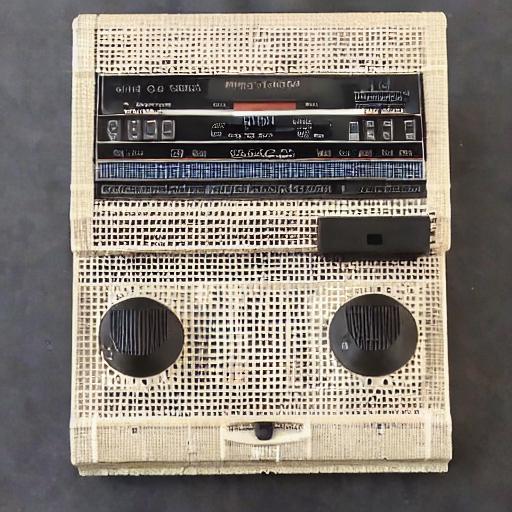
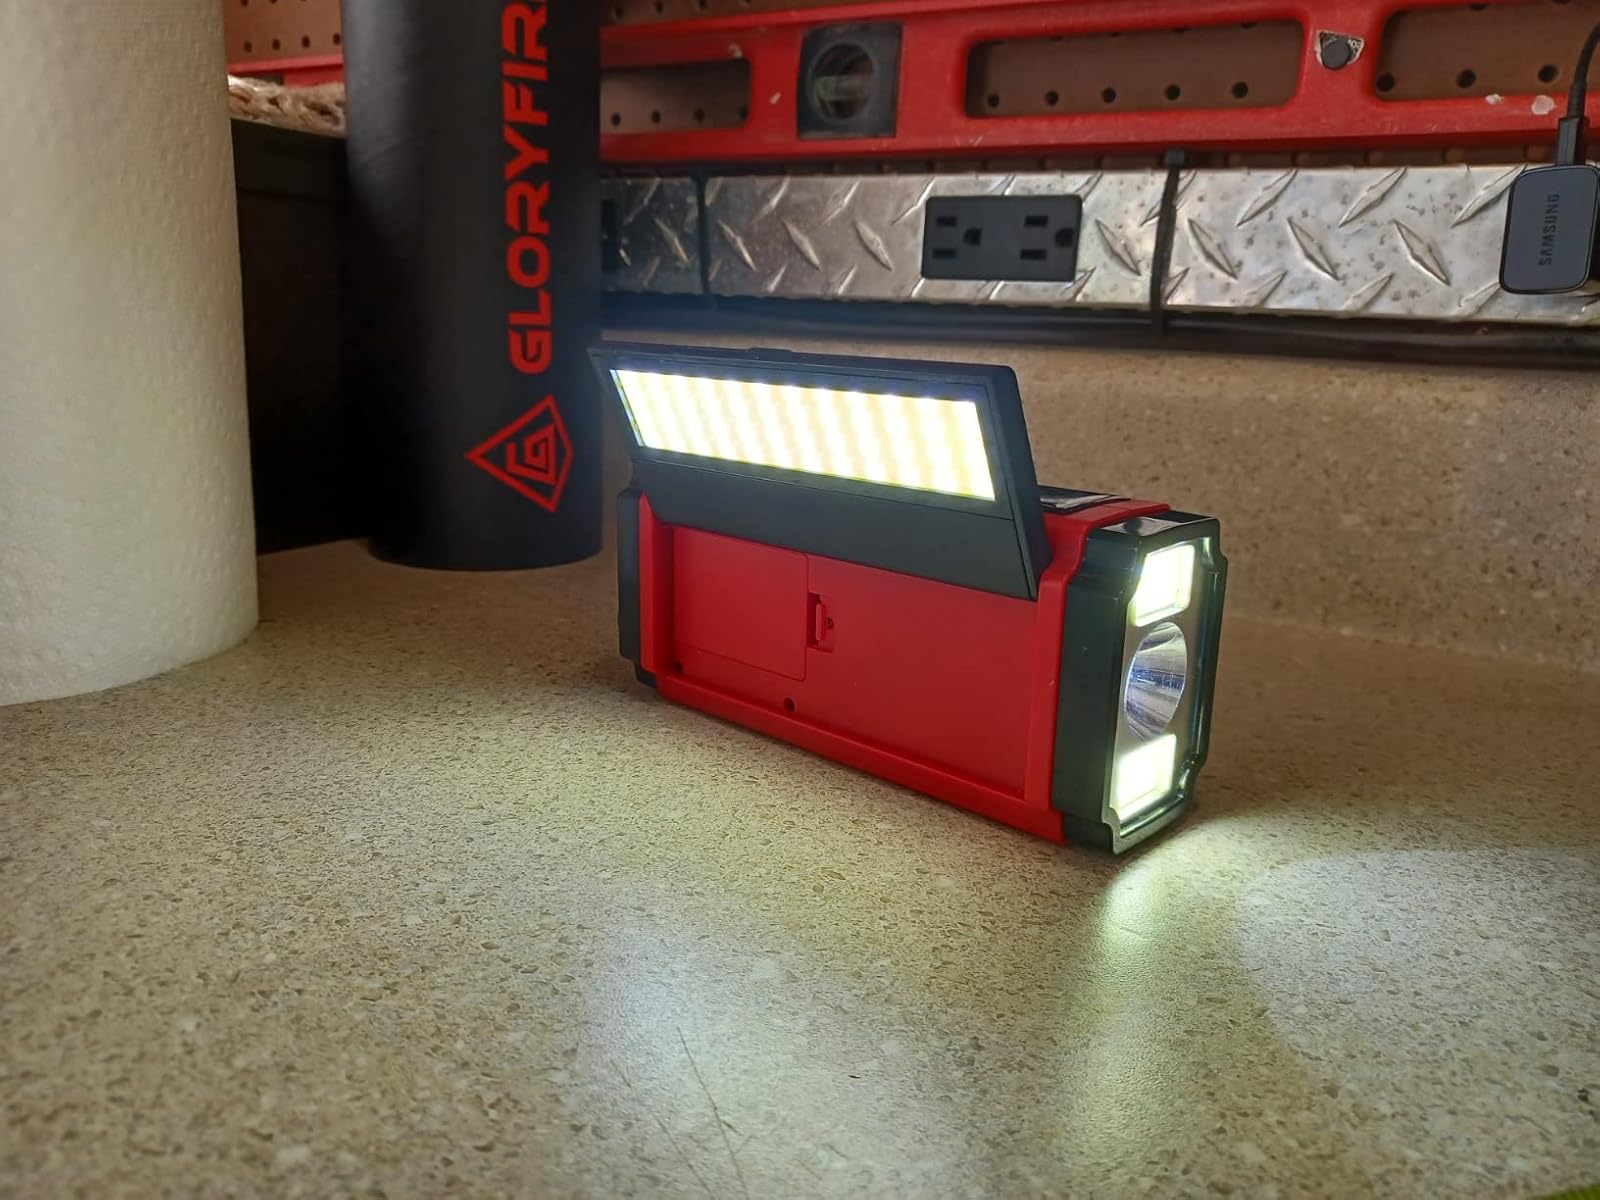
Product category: radio
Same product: no